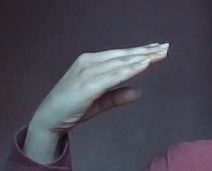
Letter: jeem